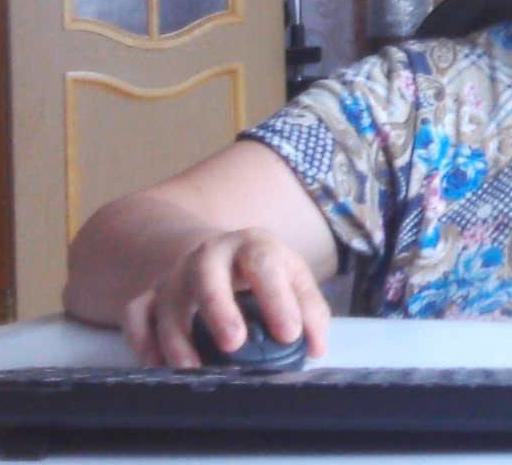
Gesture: no_gesture